John Dustin Archbold

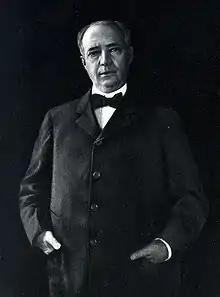

John Dustin Archbold (July 26, 1848 – December 5, 1916) was an American businessman and one of the United States' earliest oil refiners. His small oil company was bought out by John D. Rockefeller's Standard Oil Company. Archbold rose rapidly at Standard Oil, handling many of the complex secret negotiations over the years. By 1882, he was Rockefeller's closest associate, and typically acted as the company's primary spokesman. Rockefeller, after 1896, left business matters to Archbold while he pursued his philanthropy; as vice president, Archbold effectively ran Standard Oil until his death in 1916. Inspired by Rockefeller's policies, Archbold's main goals were stabilization, efficiency, and minimizing waste in refining and distributing petroleum products. When the company was broken up by the Supreme Court in 1911 into 34 smaller operations, Archbold became president of the largest one, Standard Oil of New Jersey.